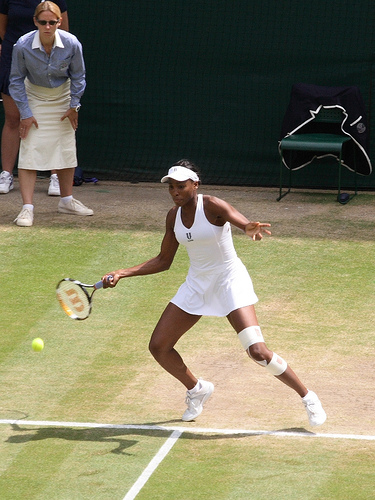
vận động viên tennis nữ đang cầm vợt thi đấu trên sân